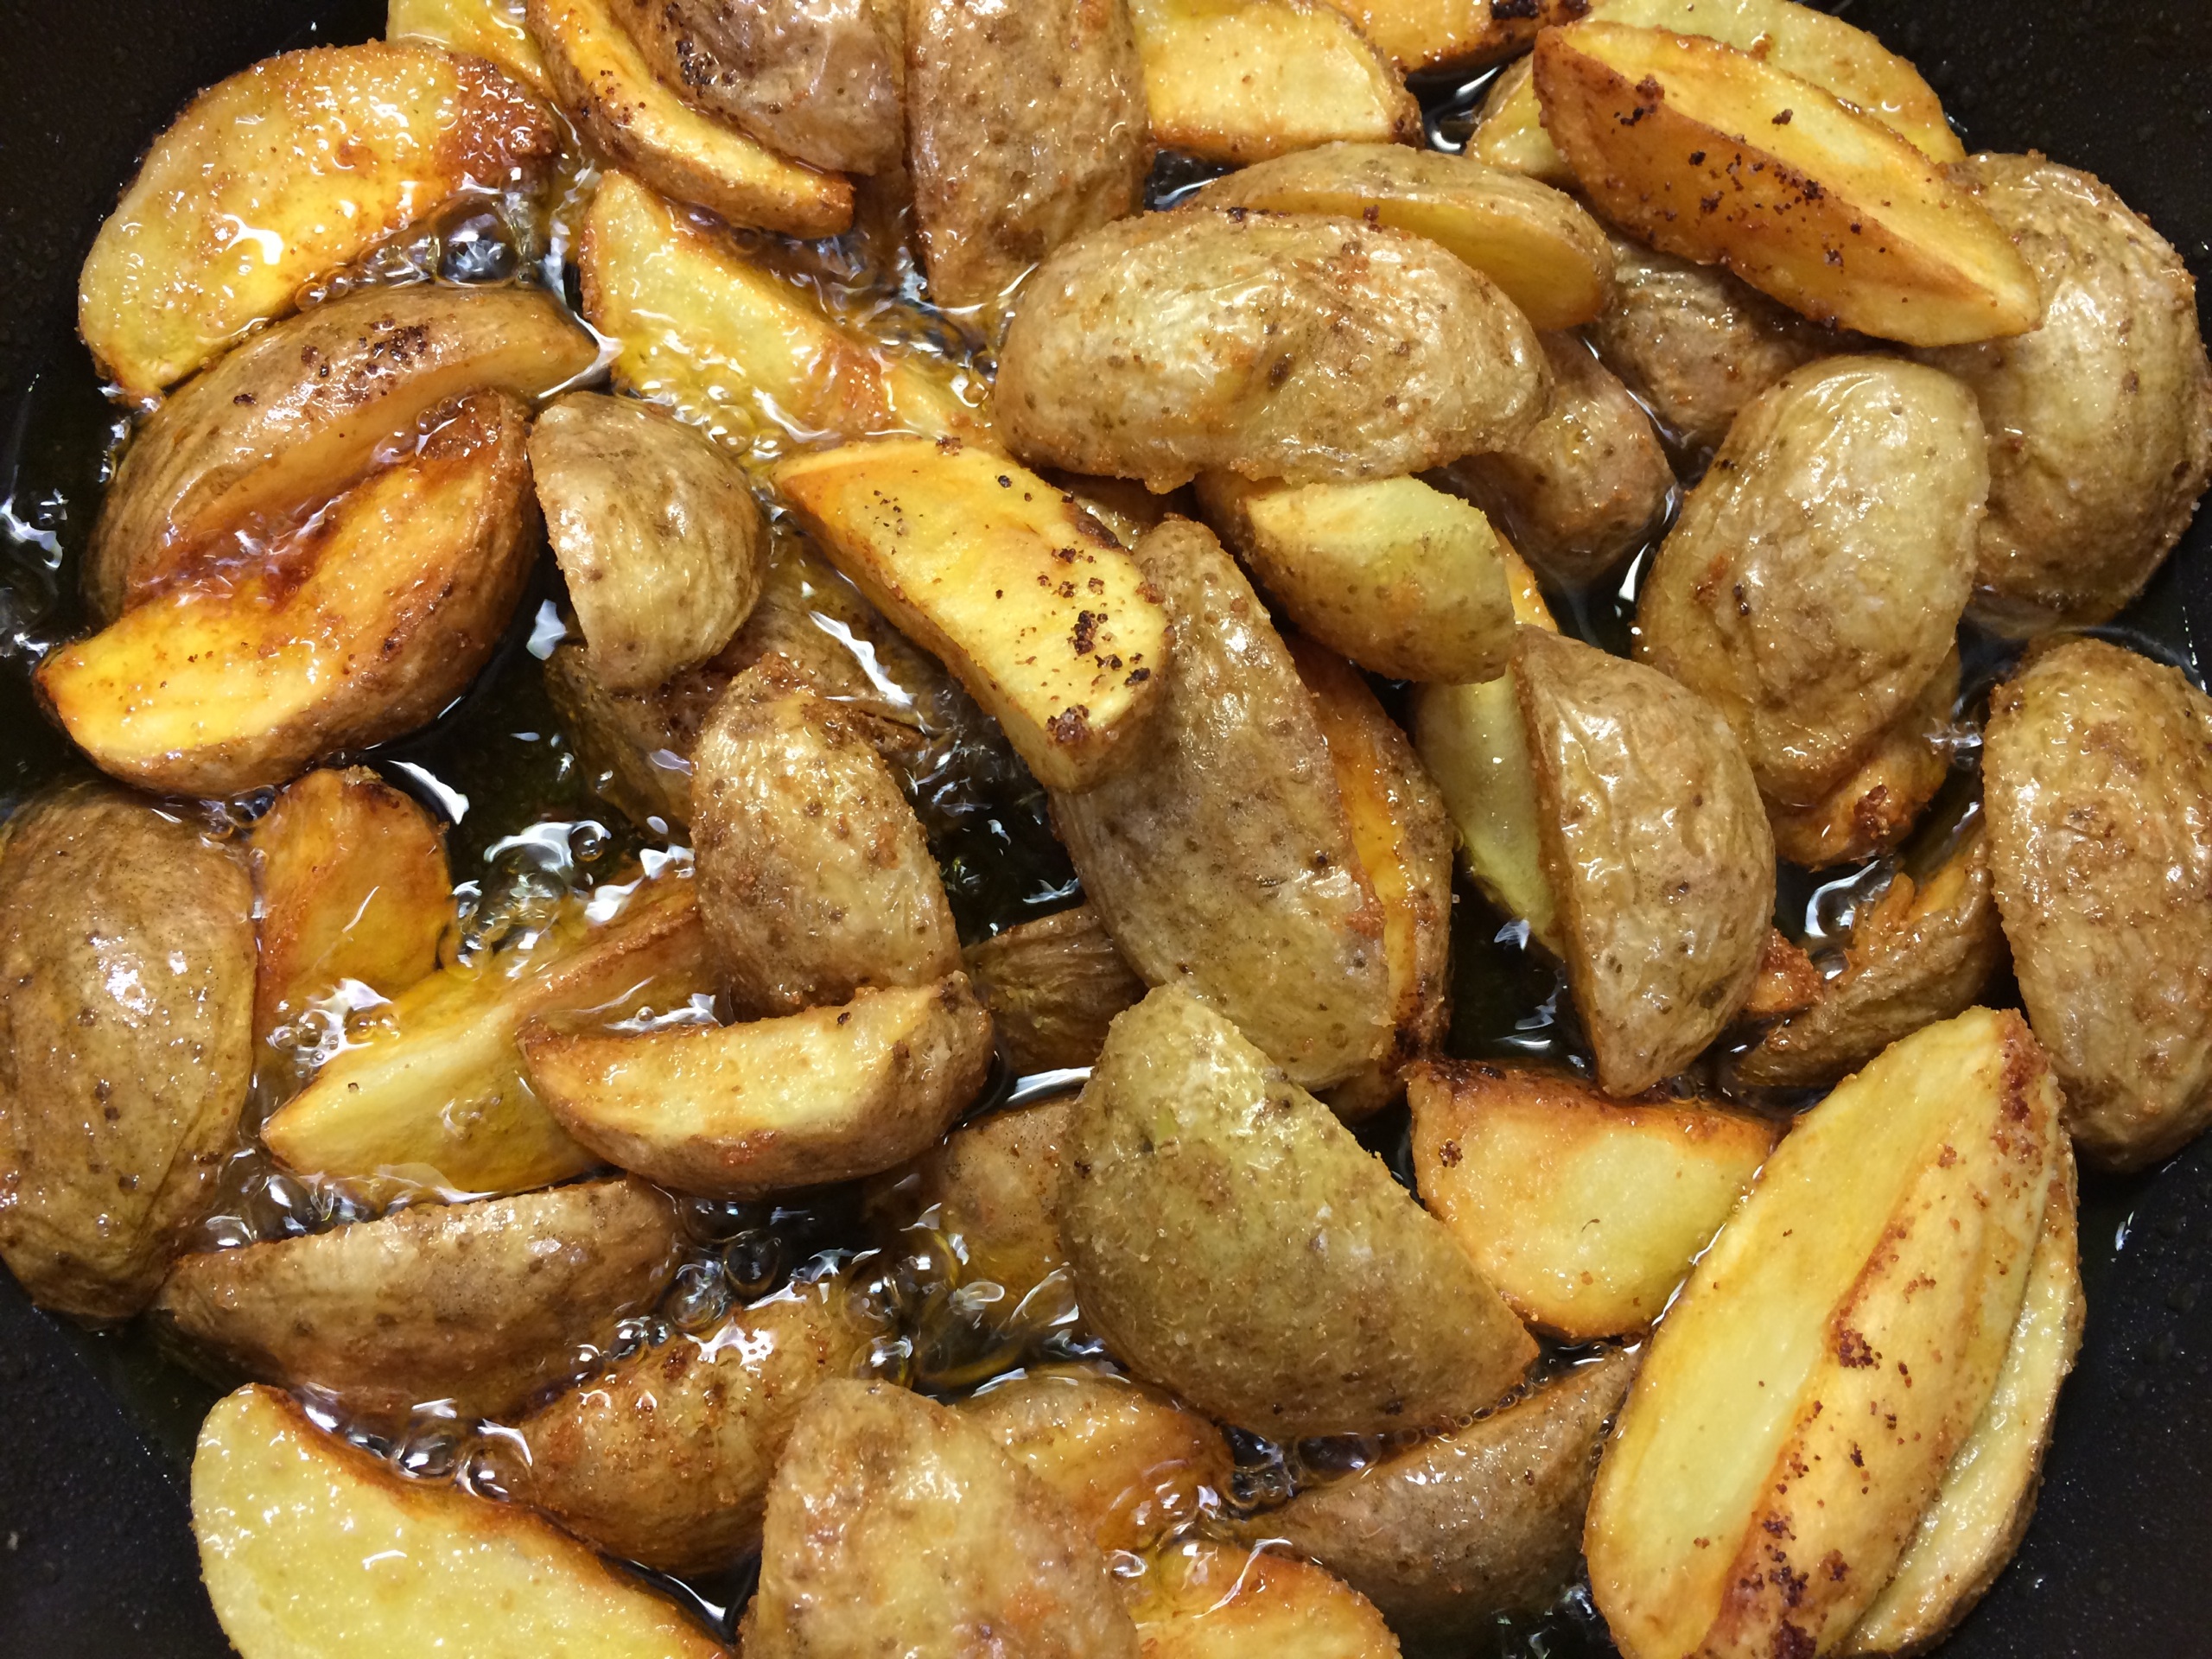
plant, fruit, dish, meal, food, produce, vegetable, nut, eat, lunch, cuisine, delicious, cook, hearty, court, substantial, potatoes, fried potatoes, flowering plant, land plant, nuts seeds, potato wedges, cooking plantain